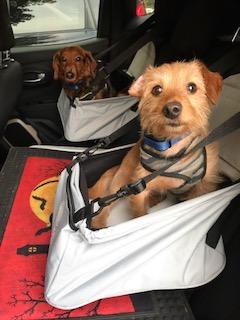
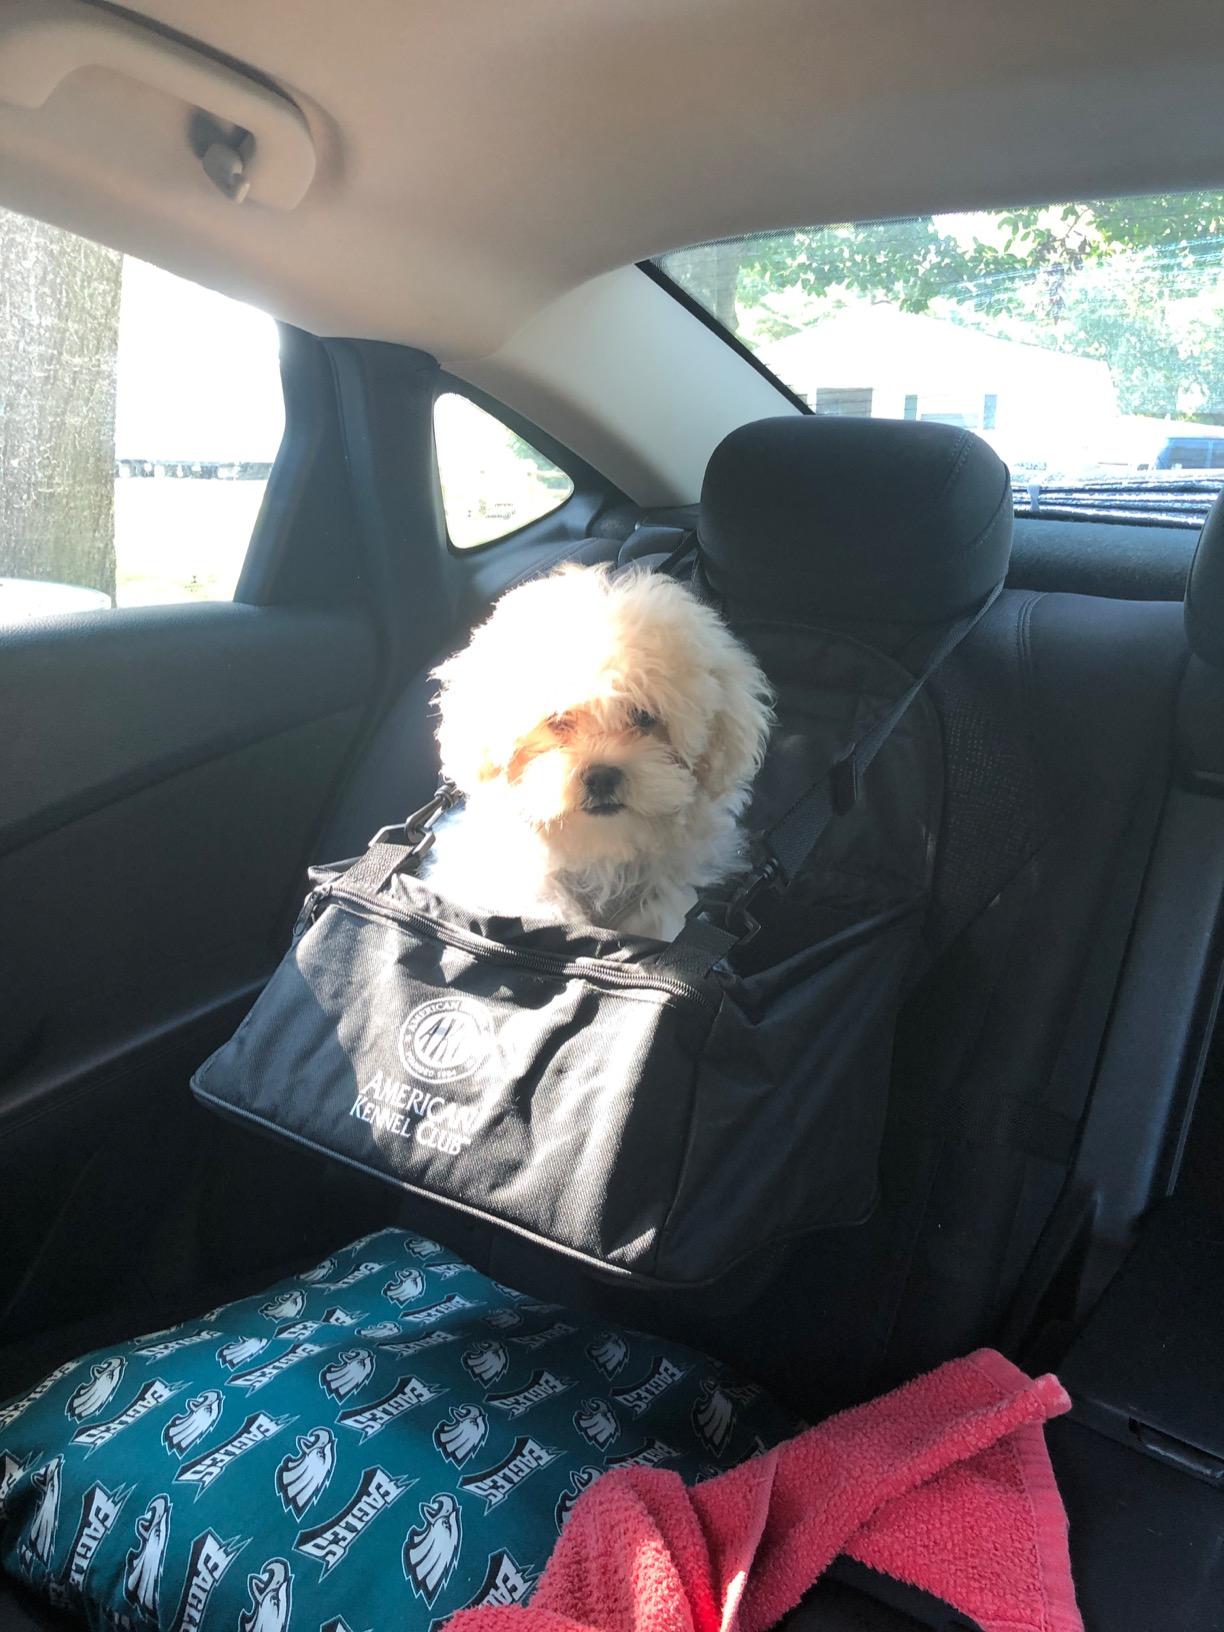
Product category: items_kennel
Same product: no